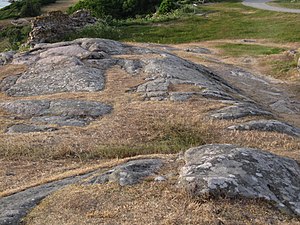
Bornholms geologi / Kvartære aflejringer
Rundklipper ved Hammershus.
Rundklipper ved Hammershus
Bornholms geologi fremviser bjergarter og aflejringer fra helt andre og ældre geologiske perioder, end tilfældet er i det øvrige Danmark. Mod nord er øen domineret af prækambrisk grundfjeld bestående af gnejser og granitter, mens den lavereliggende sydlige del af øen præges af nedre palæozoiske skifre og sandsten. En bræmme langs kysten mod sydvest er præget af overvejende løse, uhærdede aflejringer af ler og sand fra de mesozoiske perioder Jura og Kridt, samt kalksten fra Kridt. Som i resten af Danmark er undergrunden på Bornholm dækket af kvartære istidsaflejringer i form af moræner og smeltevandsaflejringer, som dog mange steder, særligt i det højtliggende grundfjeldsområde mod nord, er ganske tynde.